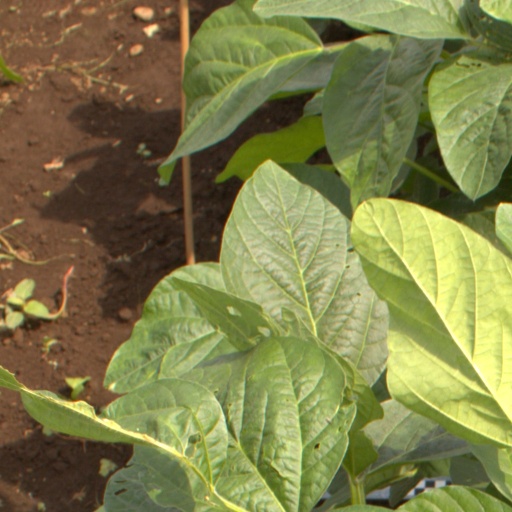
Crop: soybean